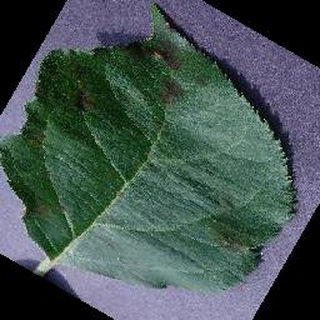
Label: apple_apple_scab